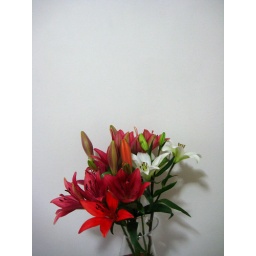
Fuller bouquet in the kitchen